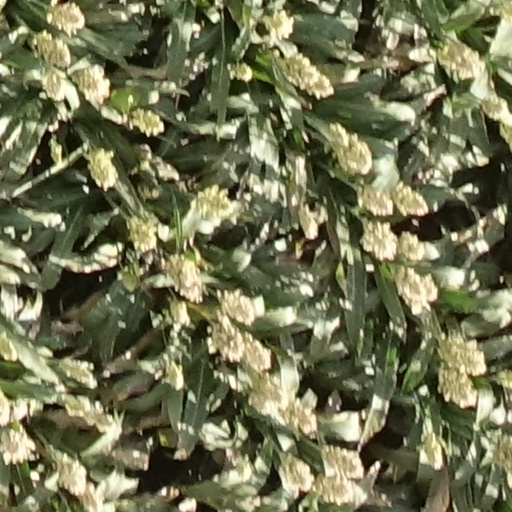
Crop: sorghum